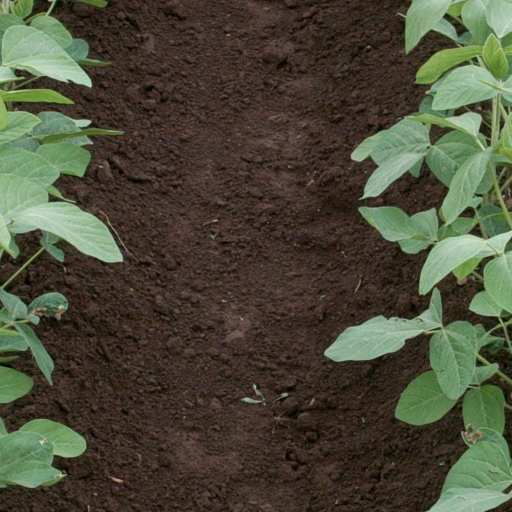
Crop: soybean